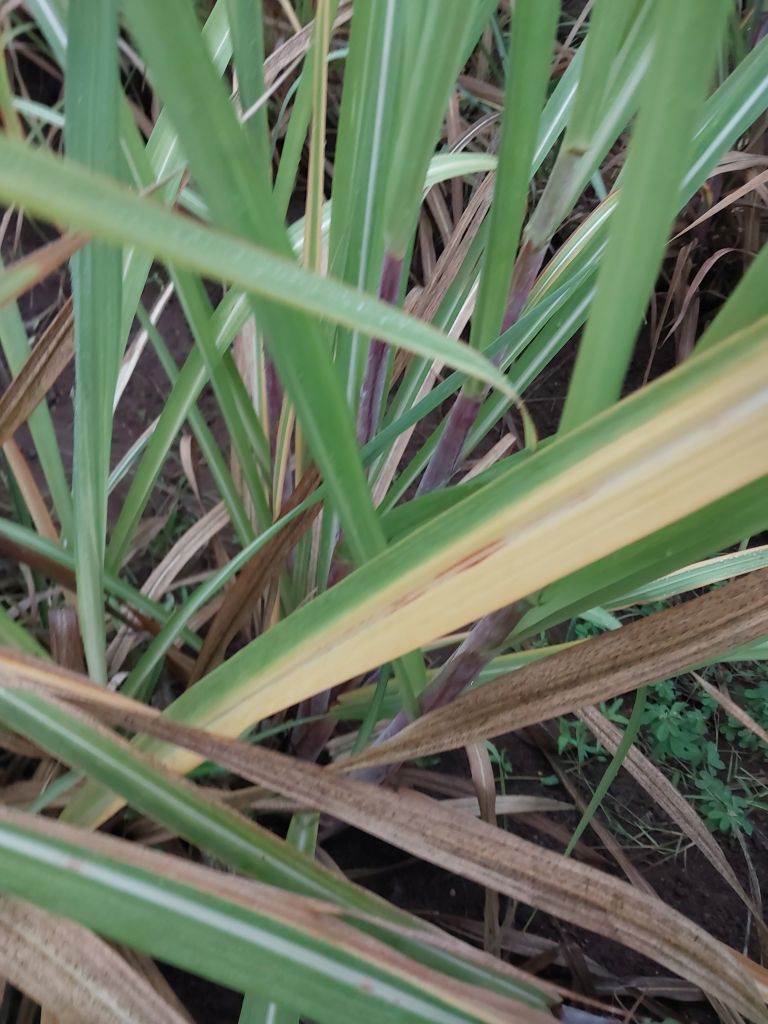
Label: Yellow Leaf